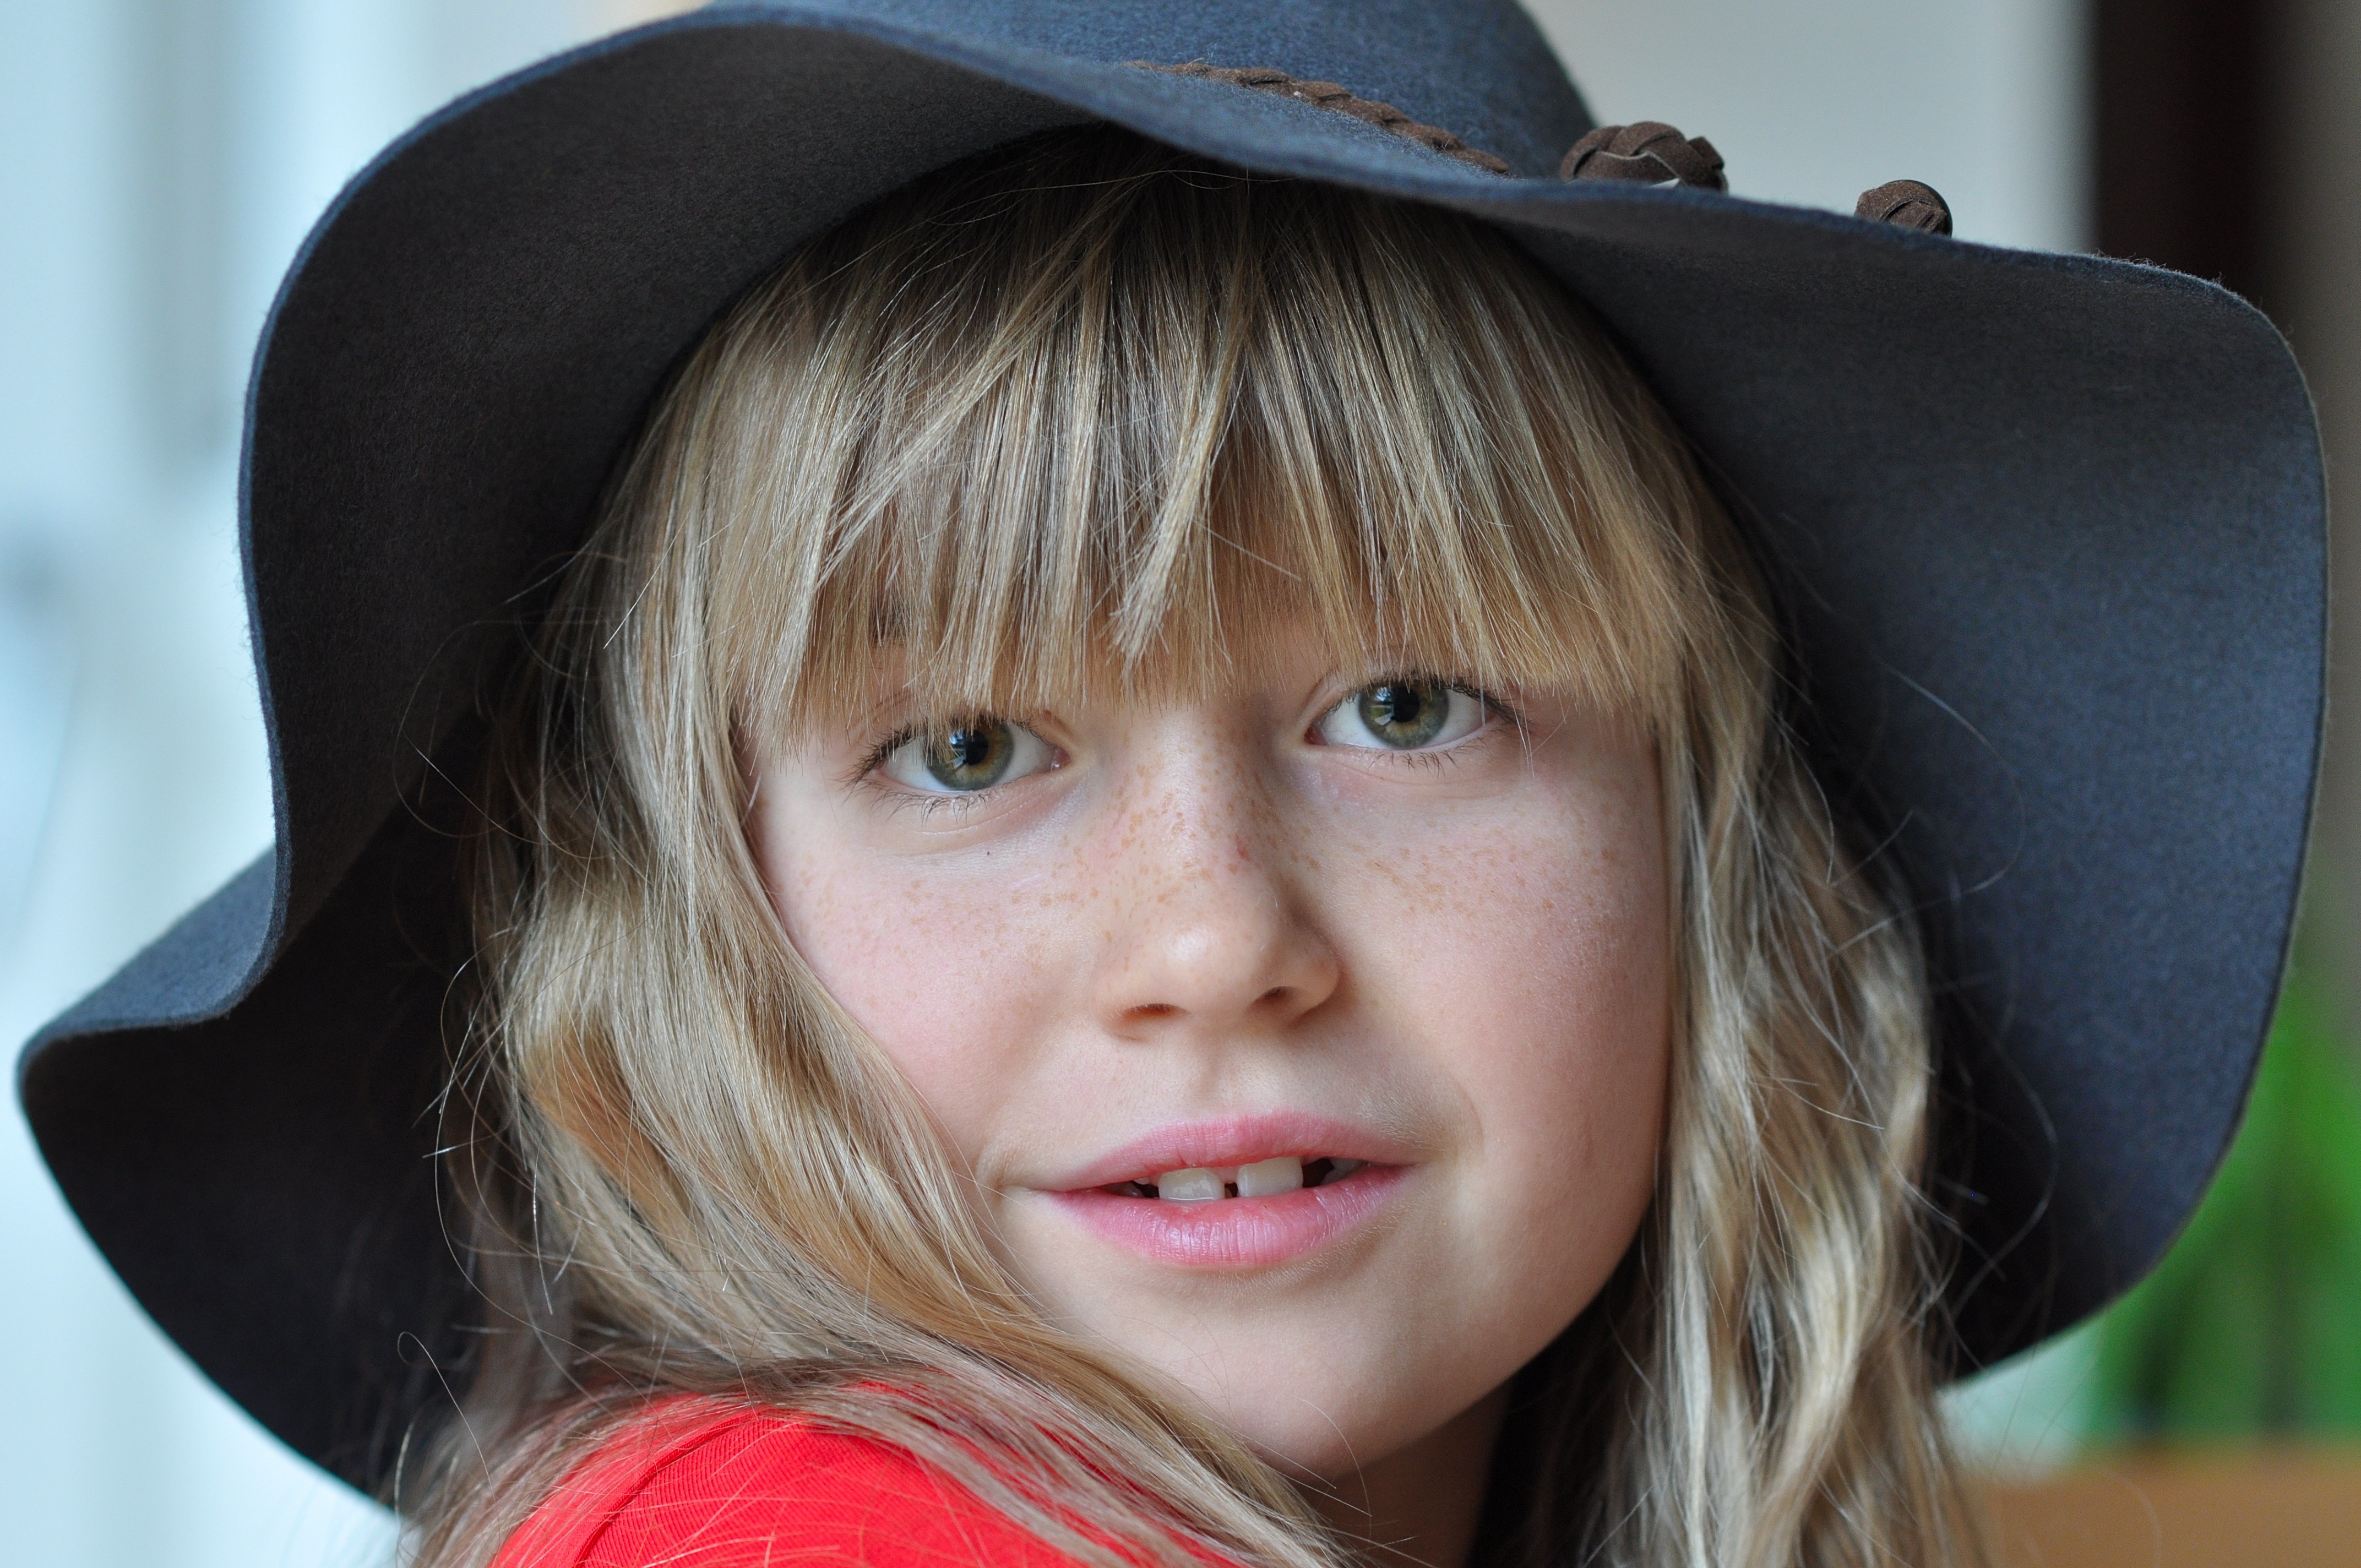
person, girl, woman, hair, cute, portrait, model, child, human, hat, blue, clothing, lady, facial expression, hairstyle, smile, close up, human body, face, nose, eyes, happy, eye, glasses, head, skin, beauty, blond, organ, emotion, portrait photography